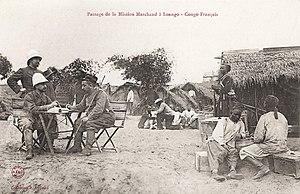
Passage de la Mission Marchand à Loango.. Collection J. Audema. Phot. A.B. &amp
Le vicariat apostolique de Loango est un territoire de mission de l'Église catholique en Afrique centrale, créé par Léon XIII le 25 août 1883, d'abord sous le nom de vicariat apostolique du Congo français, par division du diocèse de San Salvador et du vicariat apostolique des Deux-Guinées. Divisé, sous le nom de Bas-Congo français, le 14 octobre 1890, il prend le nom de vicariat apostolique de Loango le 22 avril 1907, puis de vicariat apostolique de Pointe-Noire le 20 janvier 1949 et devient diocèse de Pointe-Noire le 14 septembre 1955.
La crise de Fachoda est un incident diplomatique sérieux qui opposa la France au Royaume-Uni en 1898 dans le poste militaire avancé de Fachoda au Soudan. Son retentissement a été d’autant plus important que ces pays étaient alors agités par de forts courants nationalistes.
Loango est une localité de la République du Congo, préfecture du département du Kouilou et ancienne capitale du royaume de Loango.